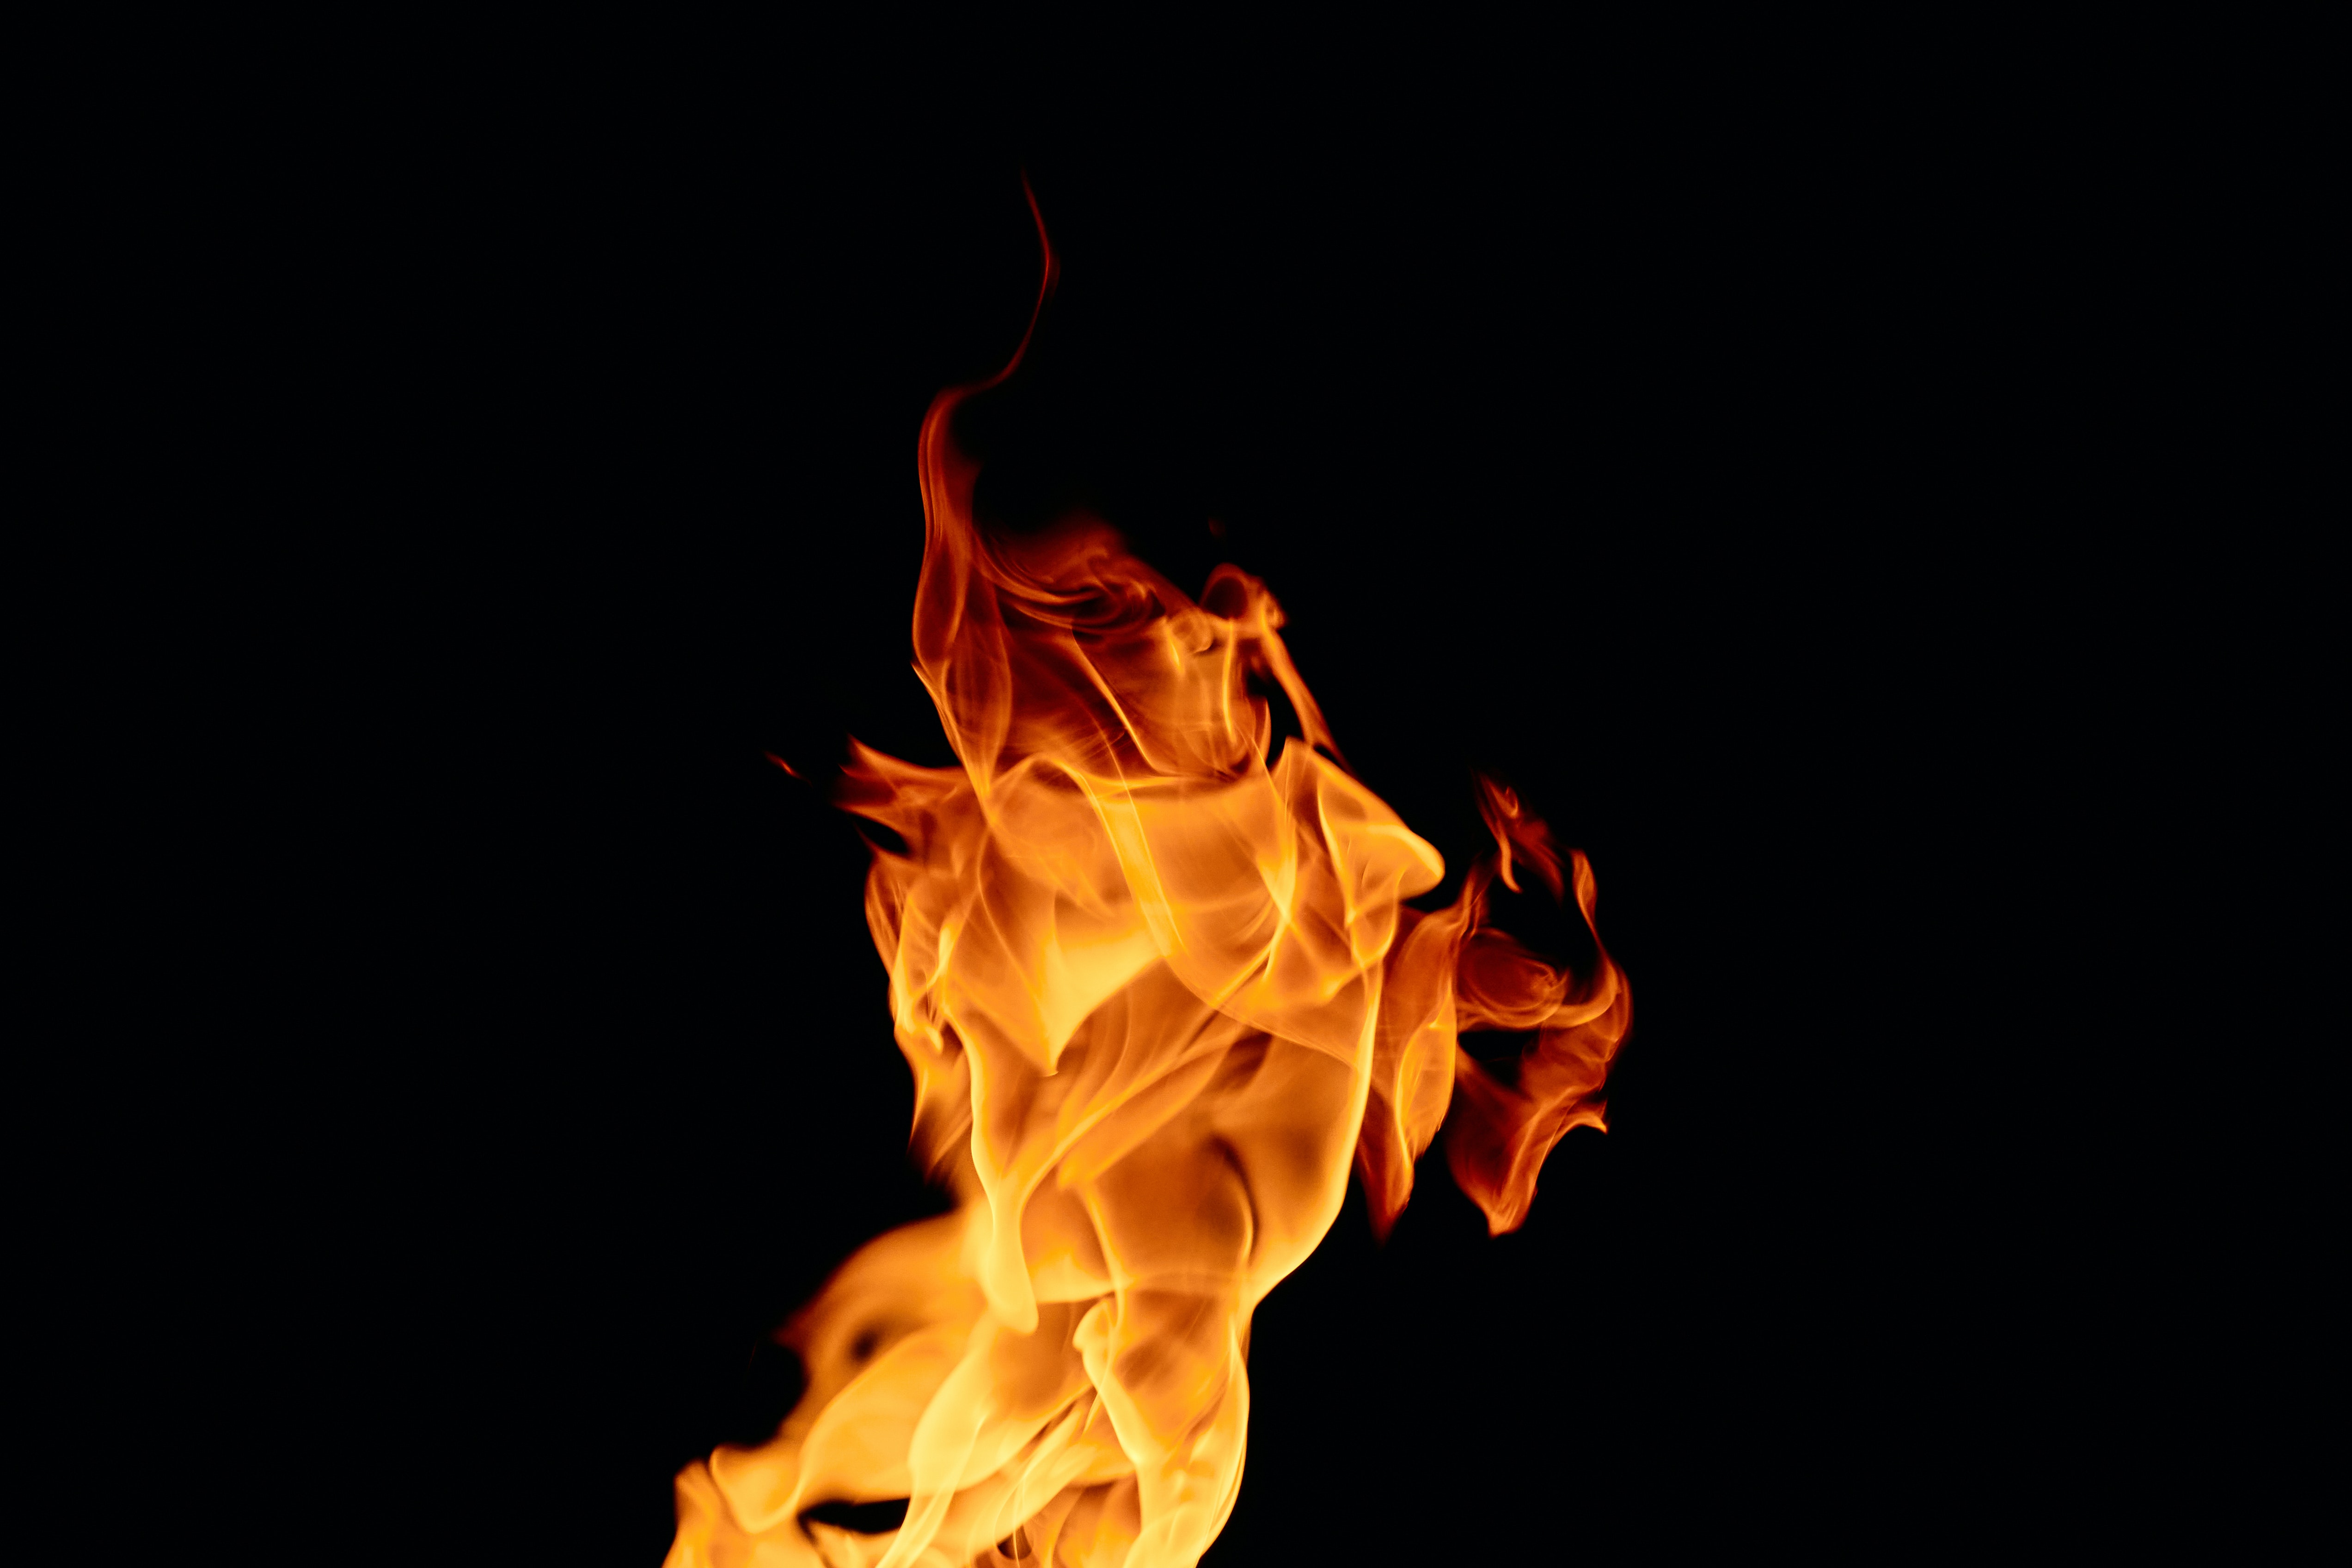
fire, flame, heat, gas, art, font, event, darkness, campfire, wood, still life photography, graphics